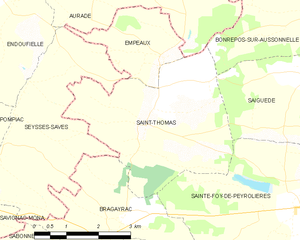
Saint-Thomas est une commune française située dans le département de la Haute-Garonne, en région Occitanie.